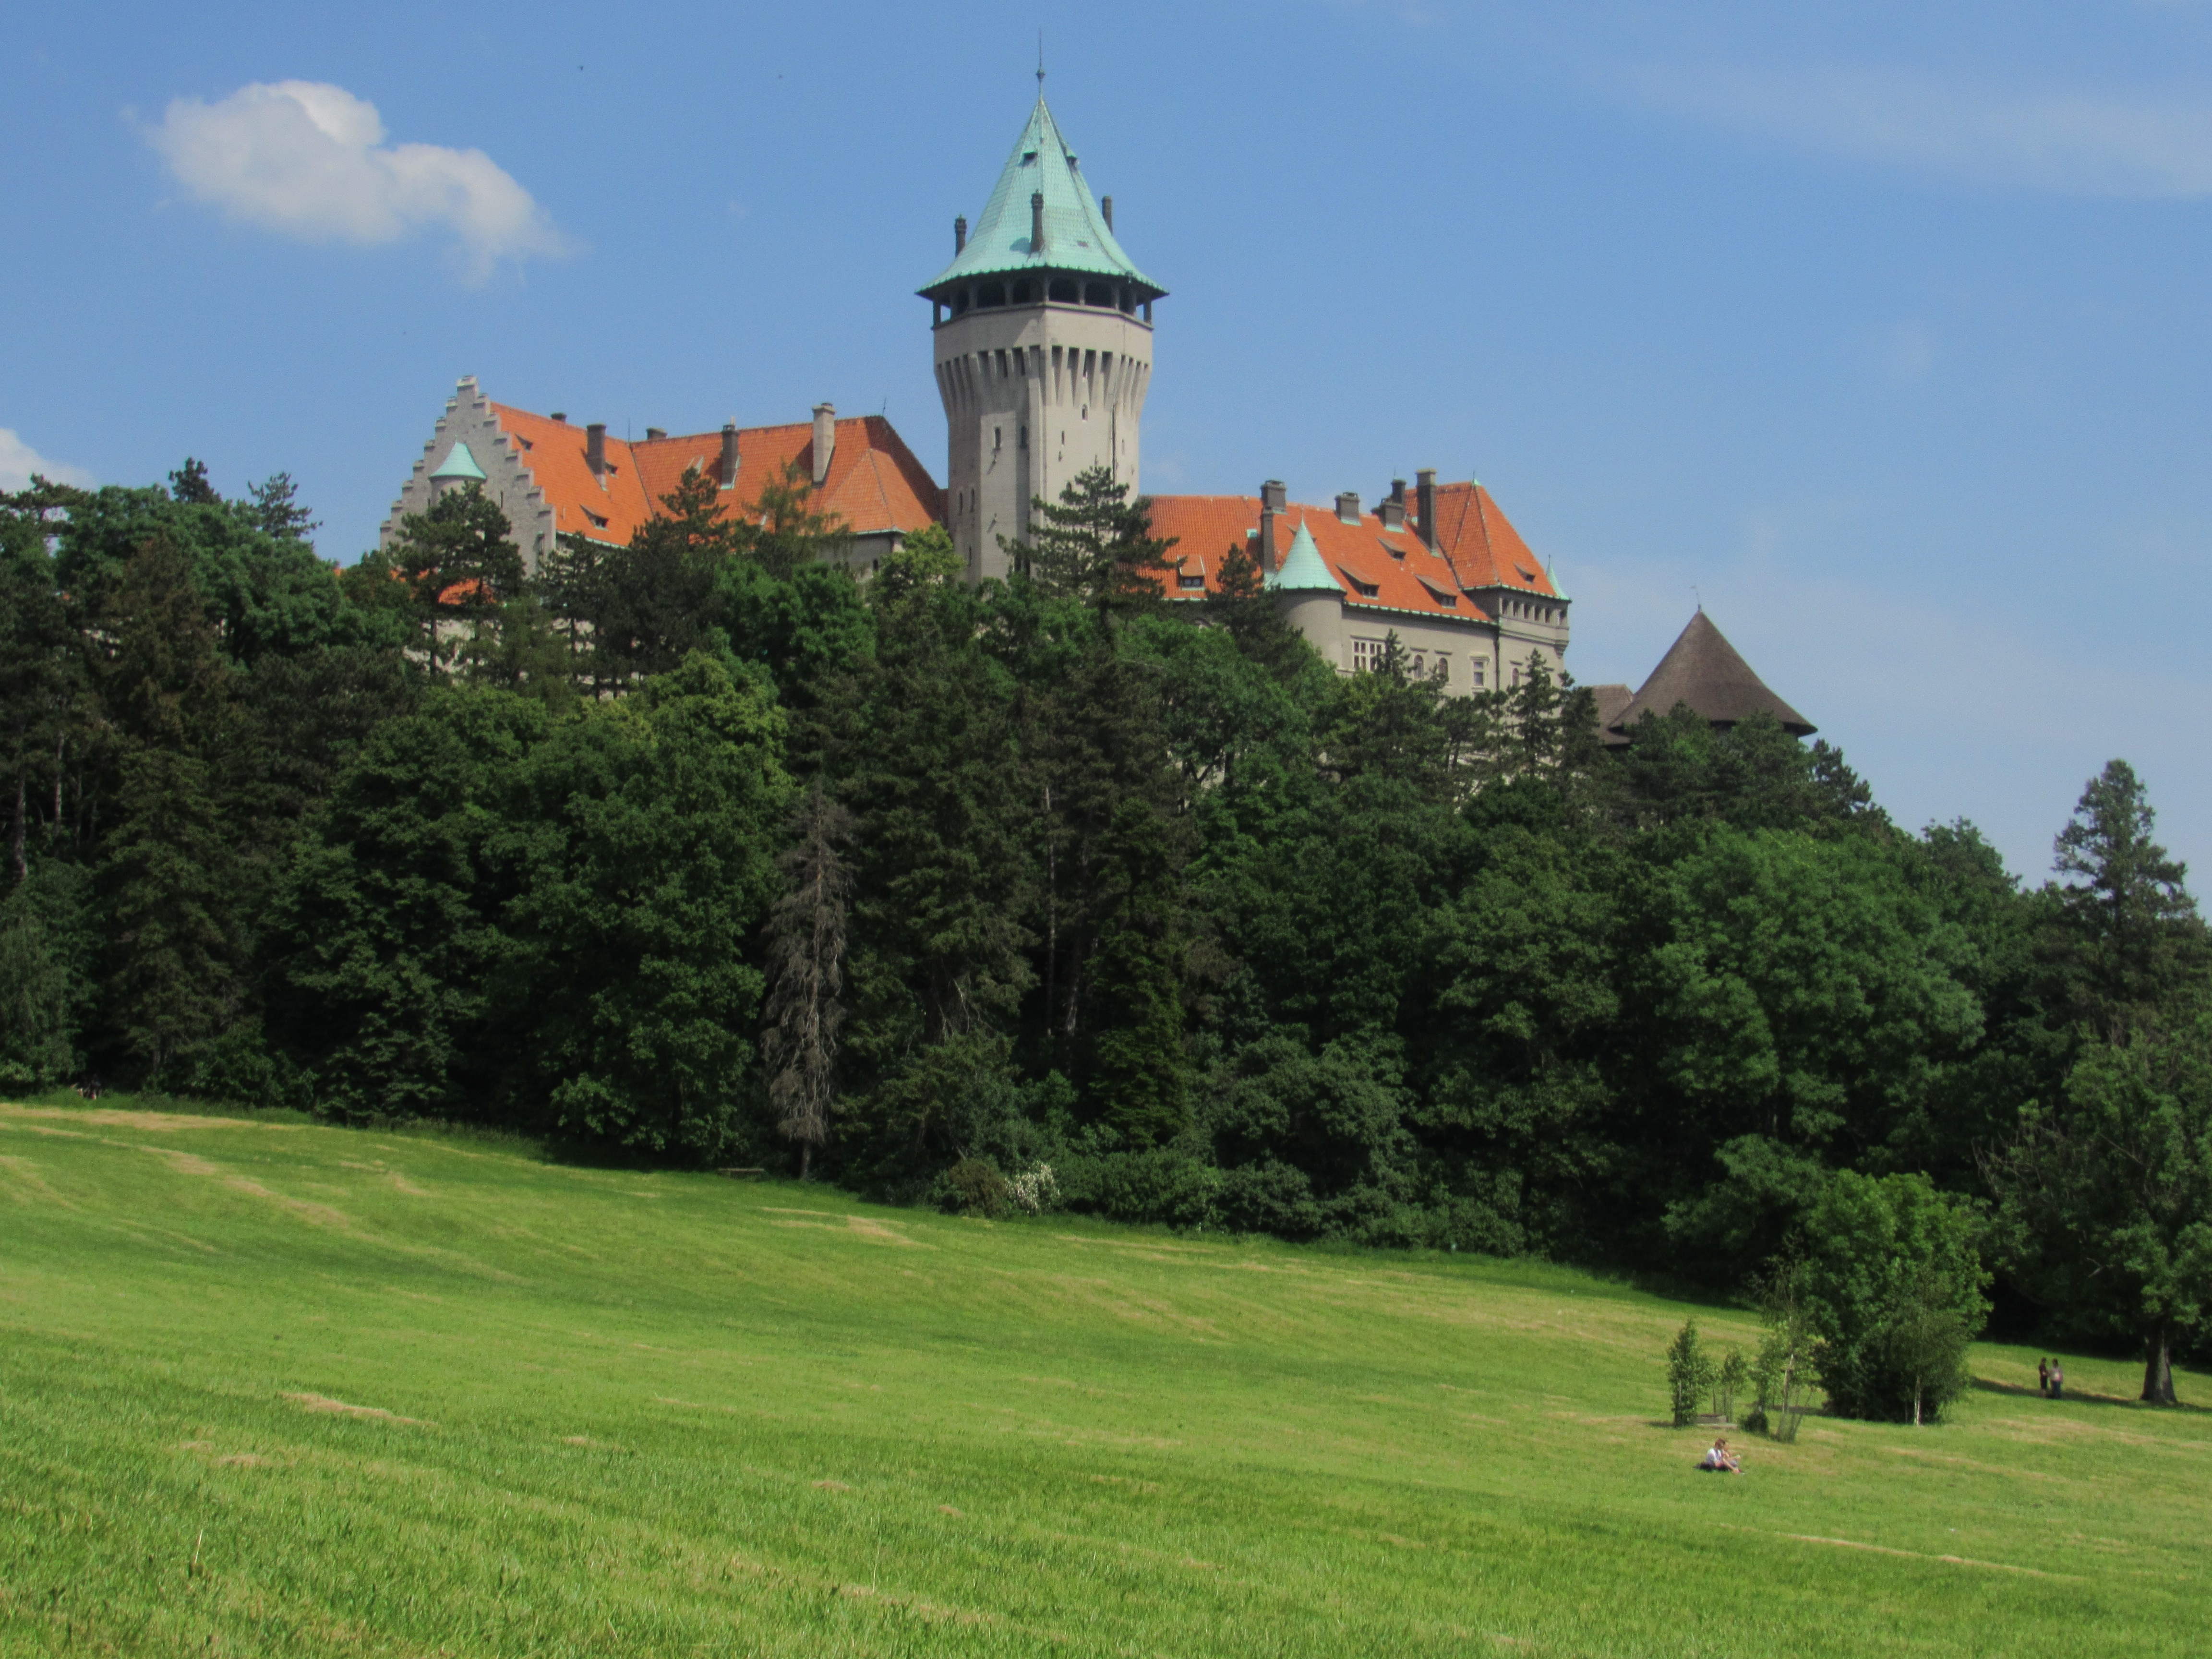
lawn, meadow, hill, building, chateau, castle, estate, slovakia, rural area, stately home, smolenice